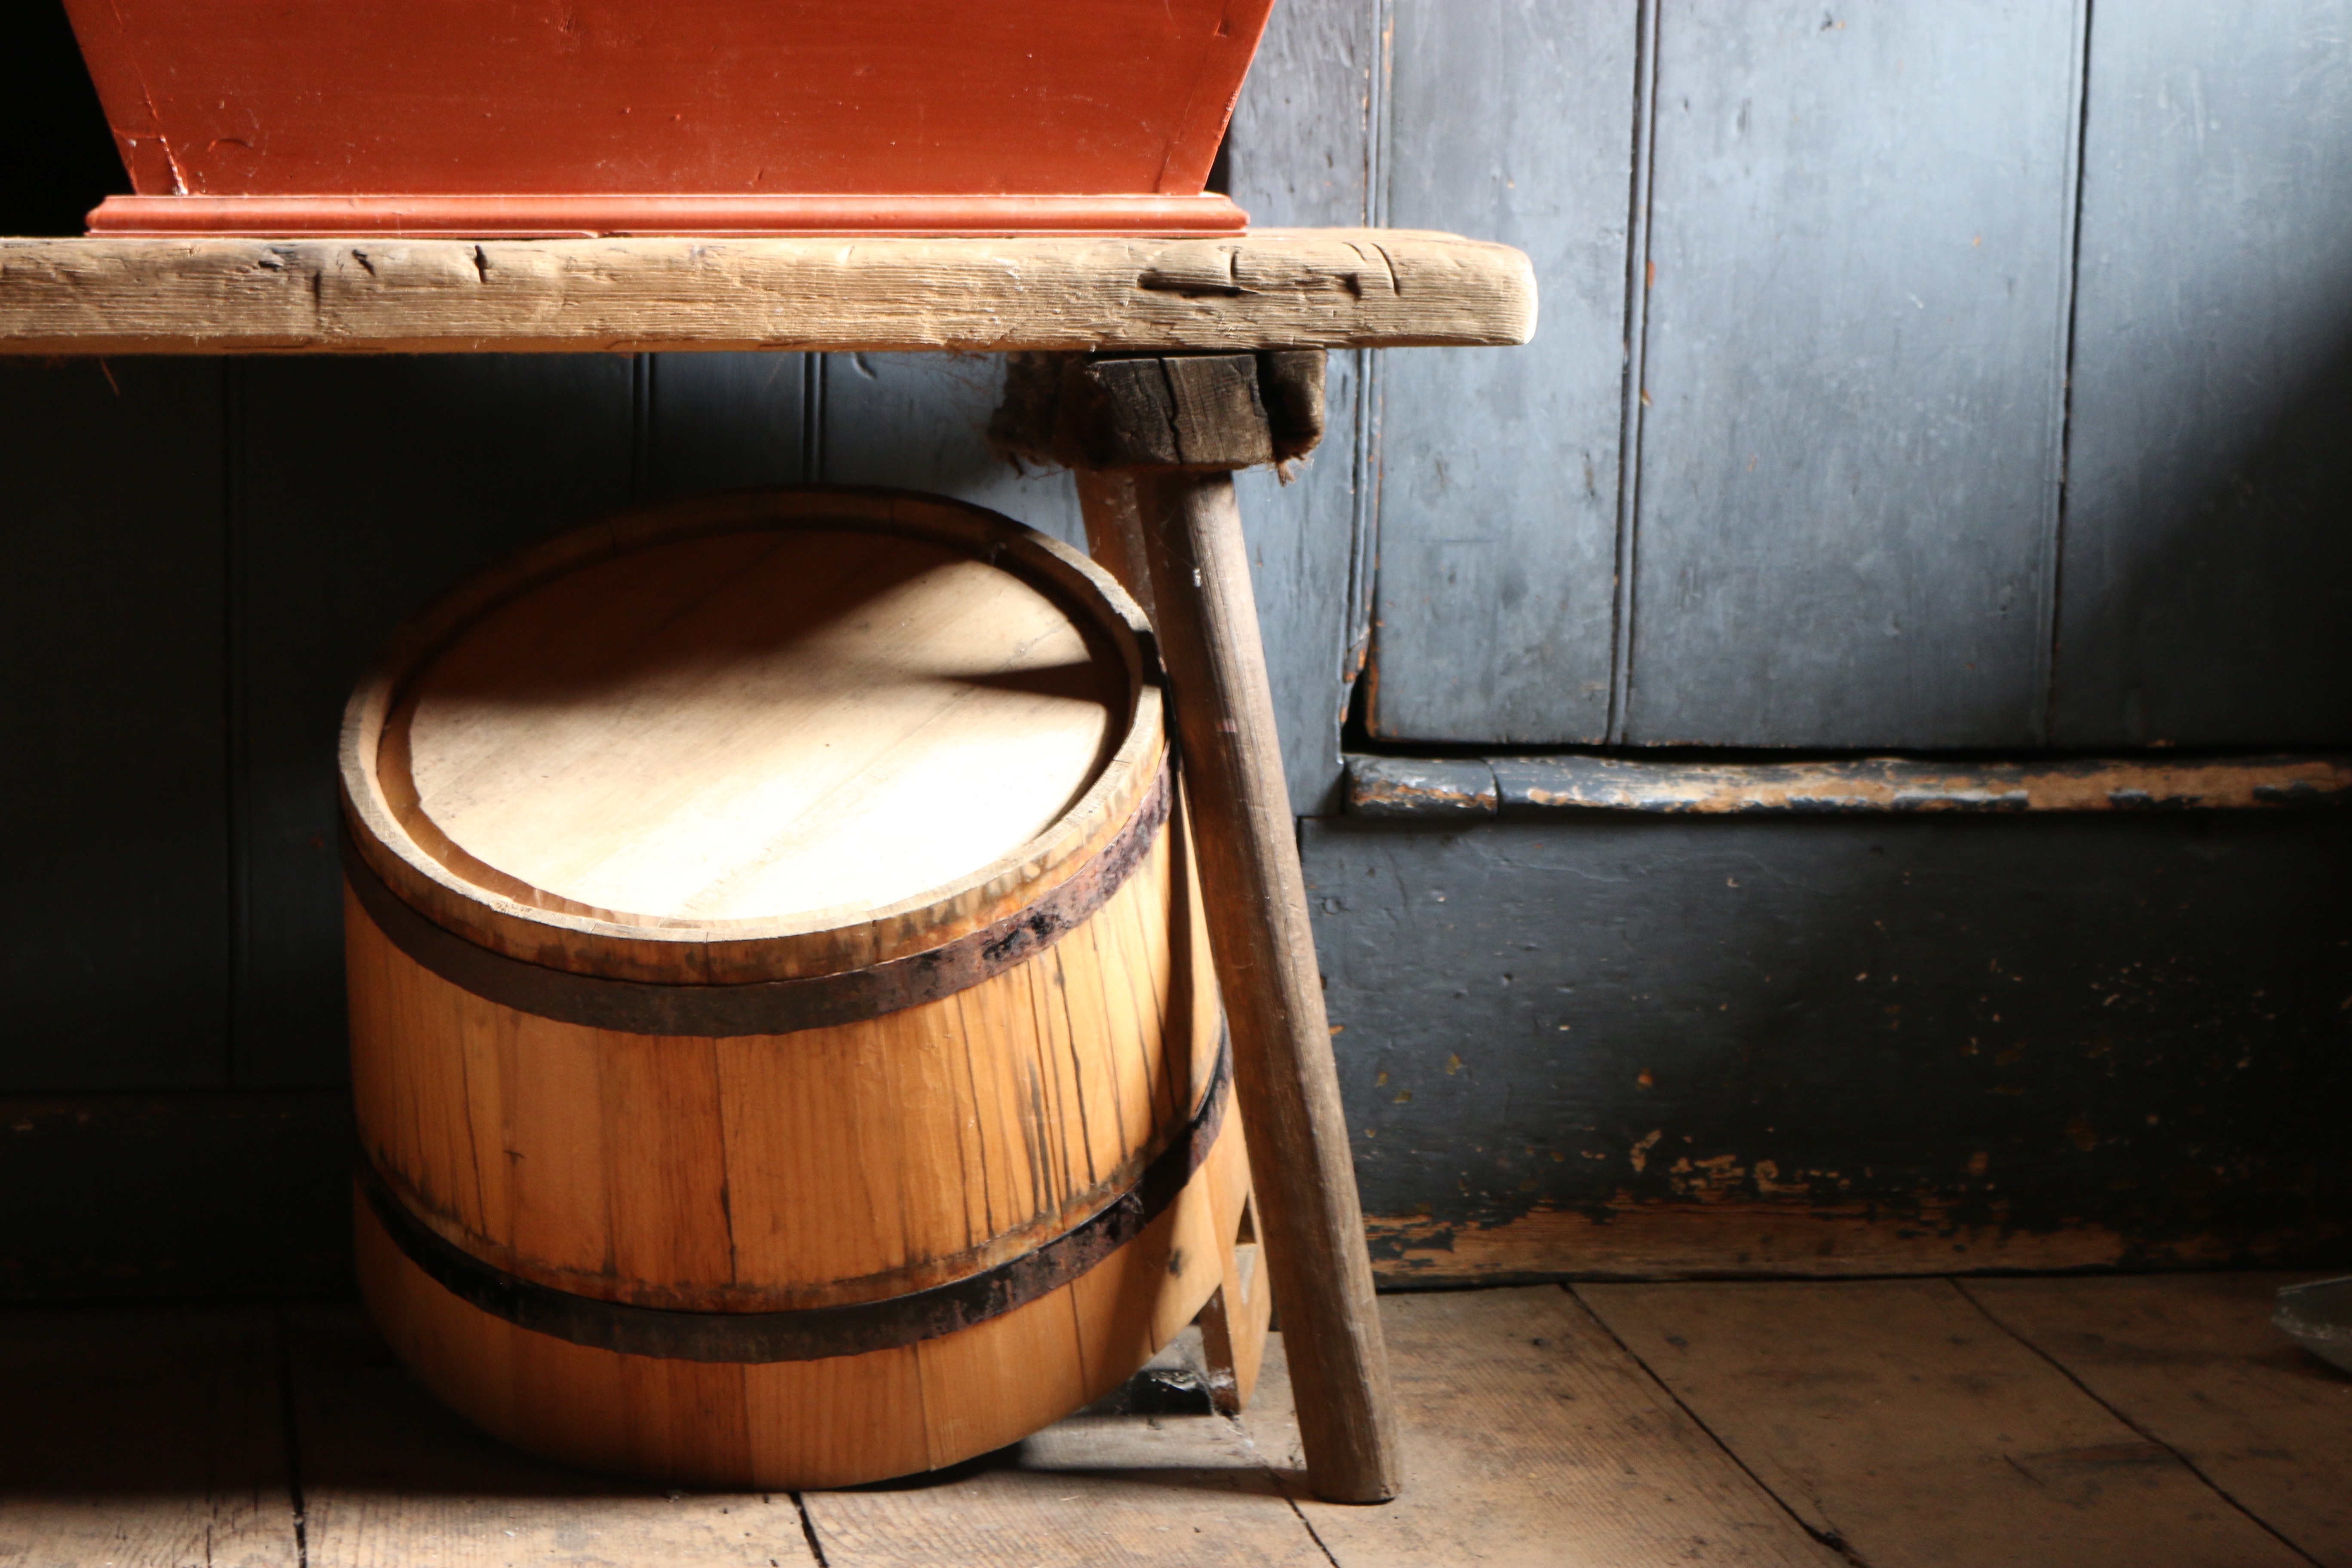
table, wood, furniture, lighting, barrel, man made object